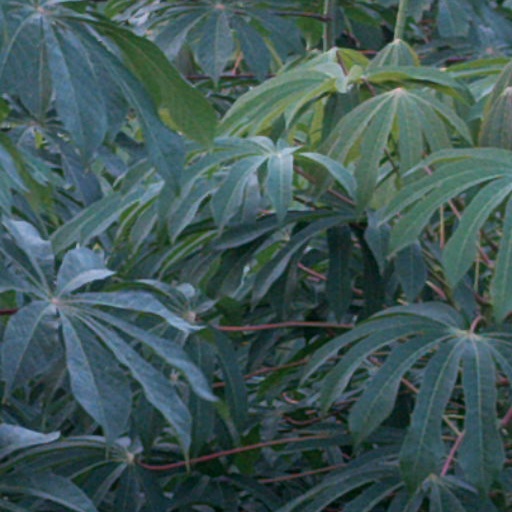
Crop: cassava